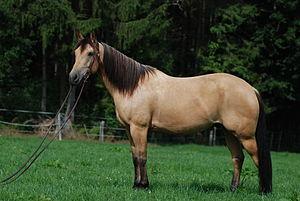
Isabelle est, en hippologie, une couleur de robe caractérisant un cheval au pelage dans les tons jaune sable, avec les crins et l'extrémité des membres noirs. Le nom « isabelle » est ambigu dans la nomenclature française, car il peut correspondre à au moins trois robes du cheval génétiquement distinctes. Par défaut, cependant, « isabelle » désigne la robe baie diluée par un unique allèle du gène crème, celle issue du gène dun étant nommée « bai dun ». Elle correspond à la robe que l'on nomme « buckskin » en anglais. Elle est assez rare, mais se retrouve fréquemment chez les races américaines et l'Akhal-teke.